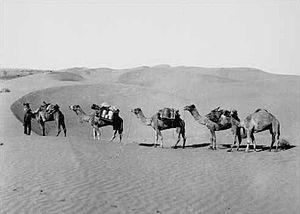
Le désert de Simpson est une vaste étendue aride occupant le centre de l'Australie. Il s'étend à la limite de trois des États australiens occupant le sud-est du Territoire du Nord ainsi que les espaces limitrophes du Queensland et de l'Australie-Méridionale. Sa superficie est évaluée selon les sources de cent quarante trois mille km² à trois cent mille km². Ses contours incertains sont fixés à l'ouest par le cours du fleuve Finke, au nord par la chaine de montagnes des MacDonnell Ranges, à l'est par les fleuves Georgina et Diamantina et au sud par le Lac Eyre. Dans ce désert, les précipitations annuelles sont faibles et il peut s'écouler plusieurs années sans pluie. Malgré son aridité, le désert est riche de centaines d'espèces animales et végétales, ce qui a conduit à établir plusieurs zones de protection.